Cake copyright

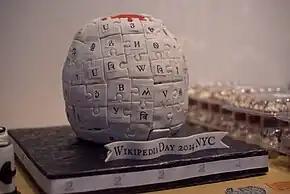
The Wikipedia logo is licensed under a Creative Commons license (CC BY-SA) and is thus permissible to use for making cakes, such as this red velvet cake.

Cake copyright is the assertion of copyright on a cake. Cakes, as edible art, can be an artistic medium for displaying an image or portraying a character.